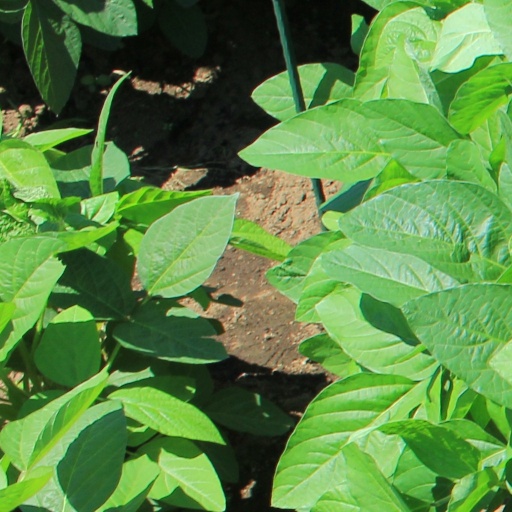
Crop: soybean